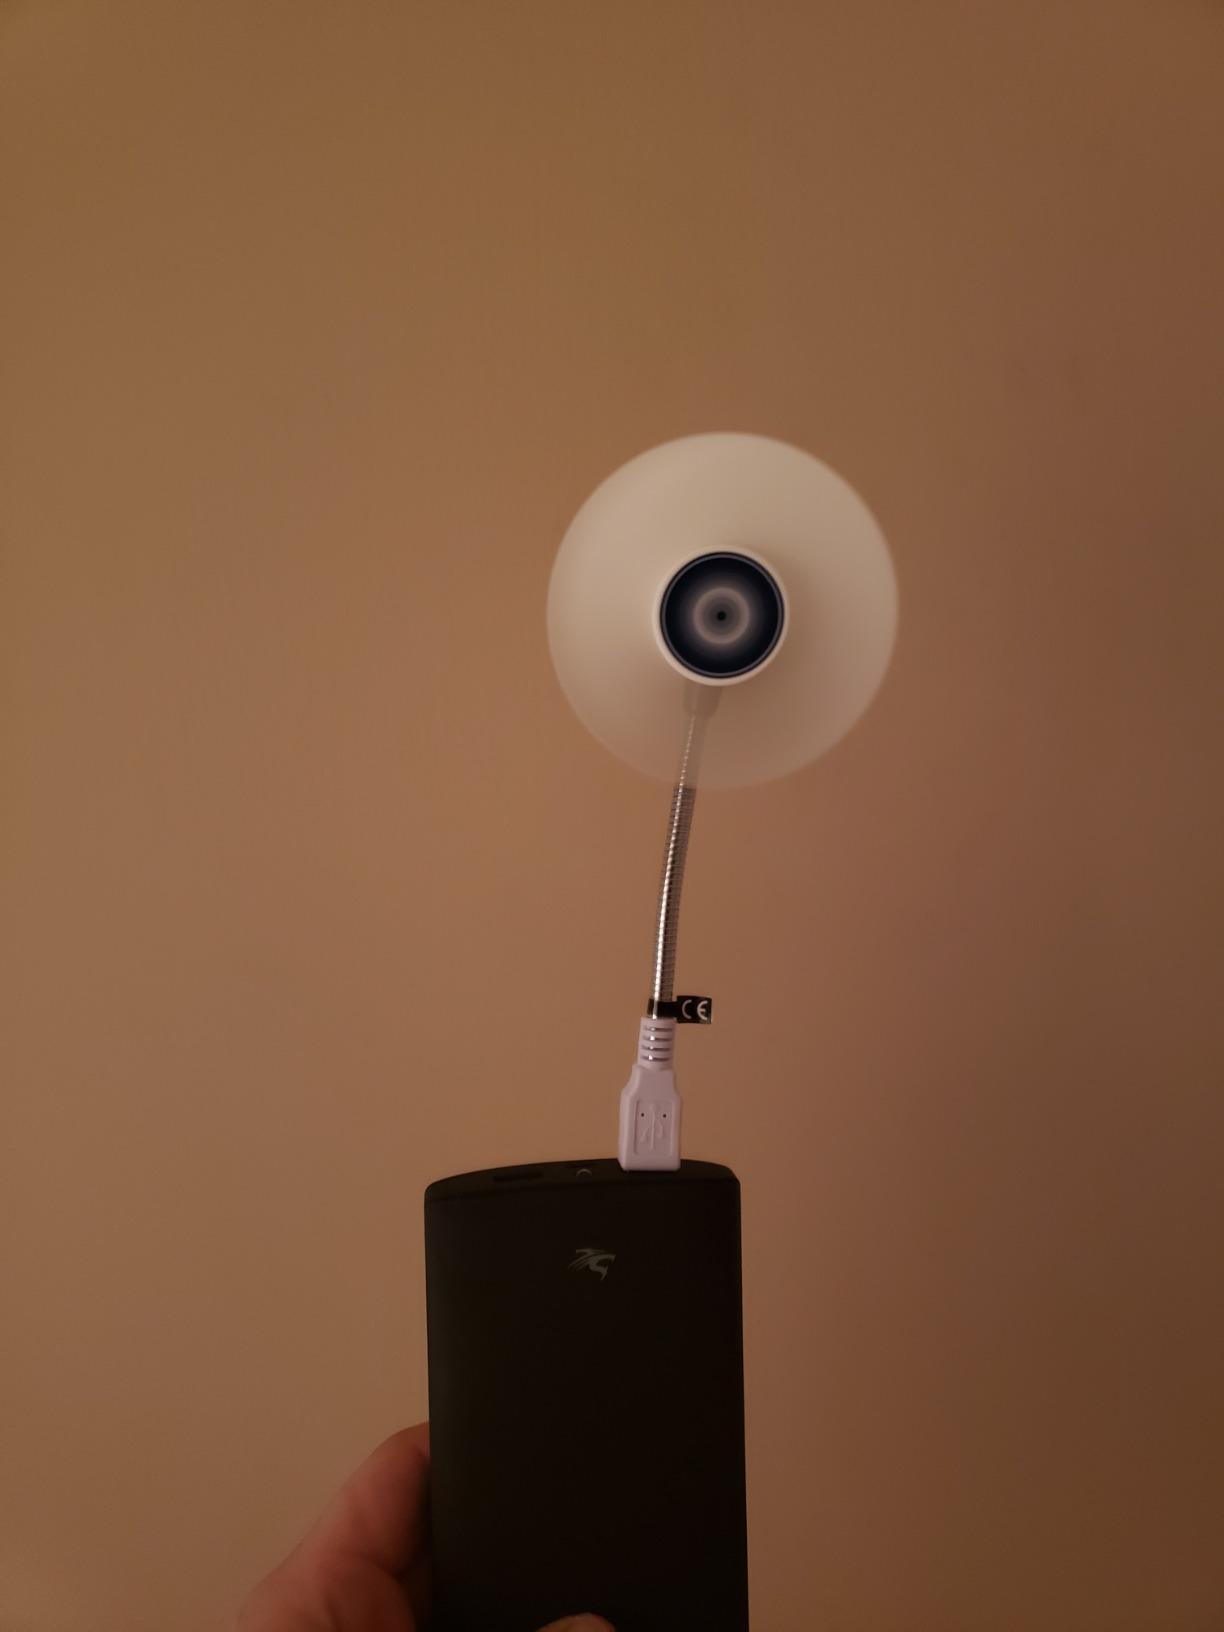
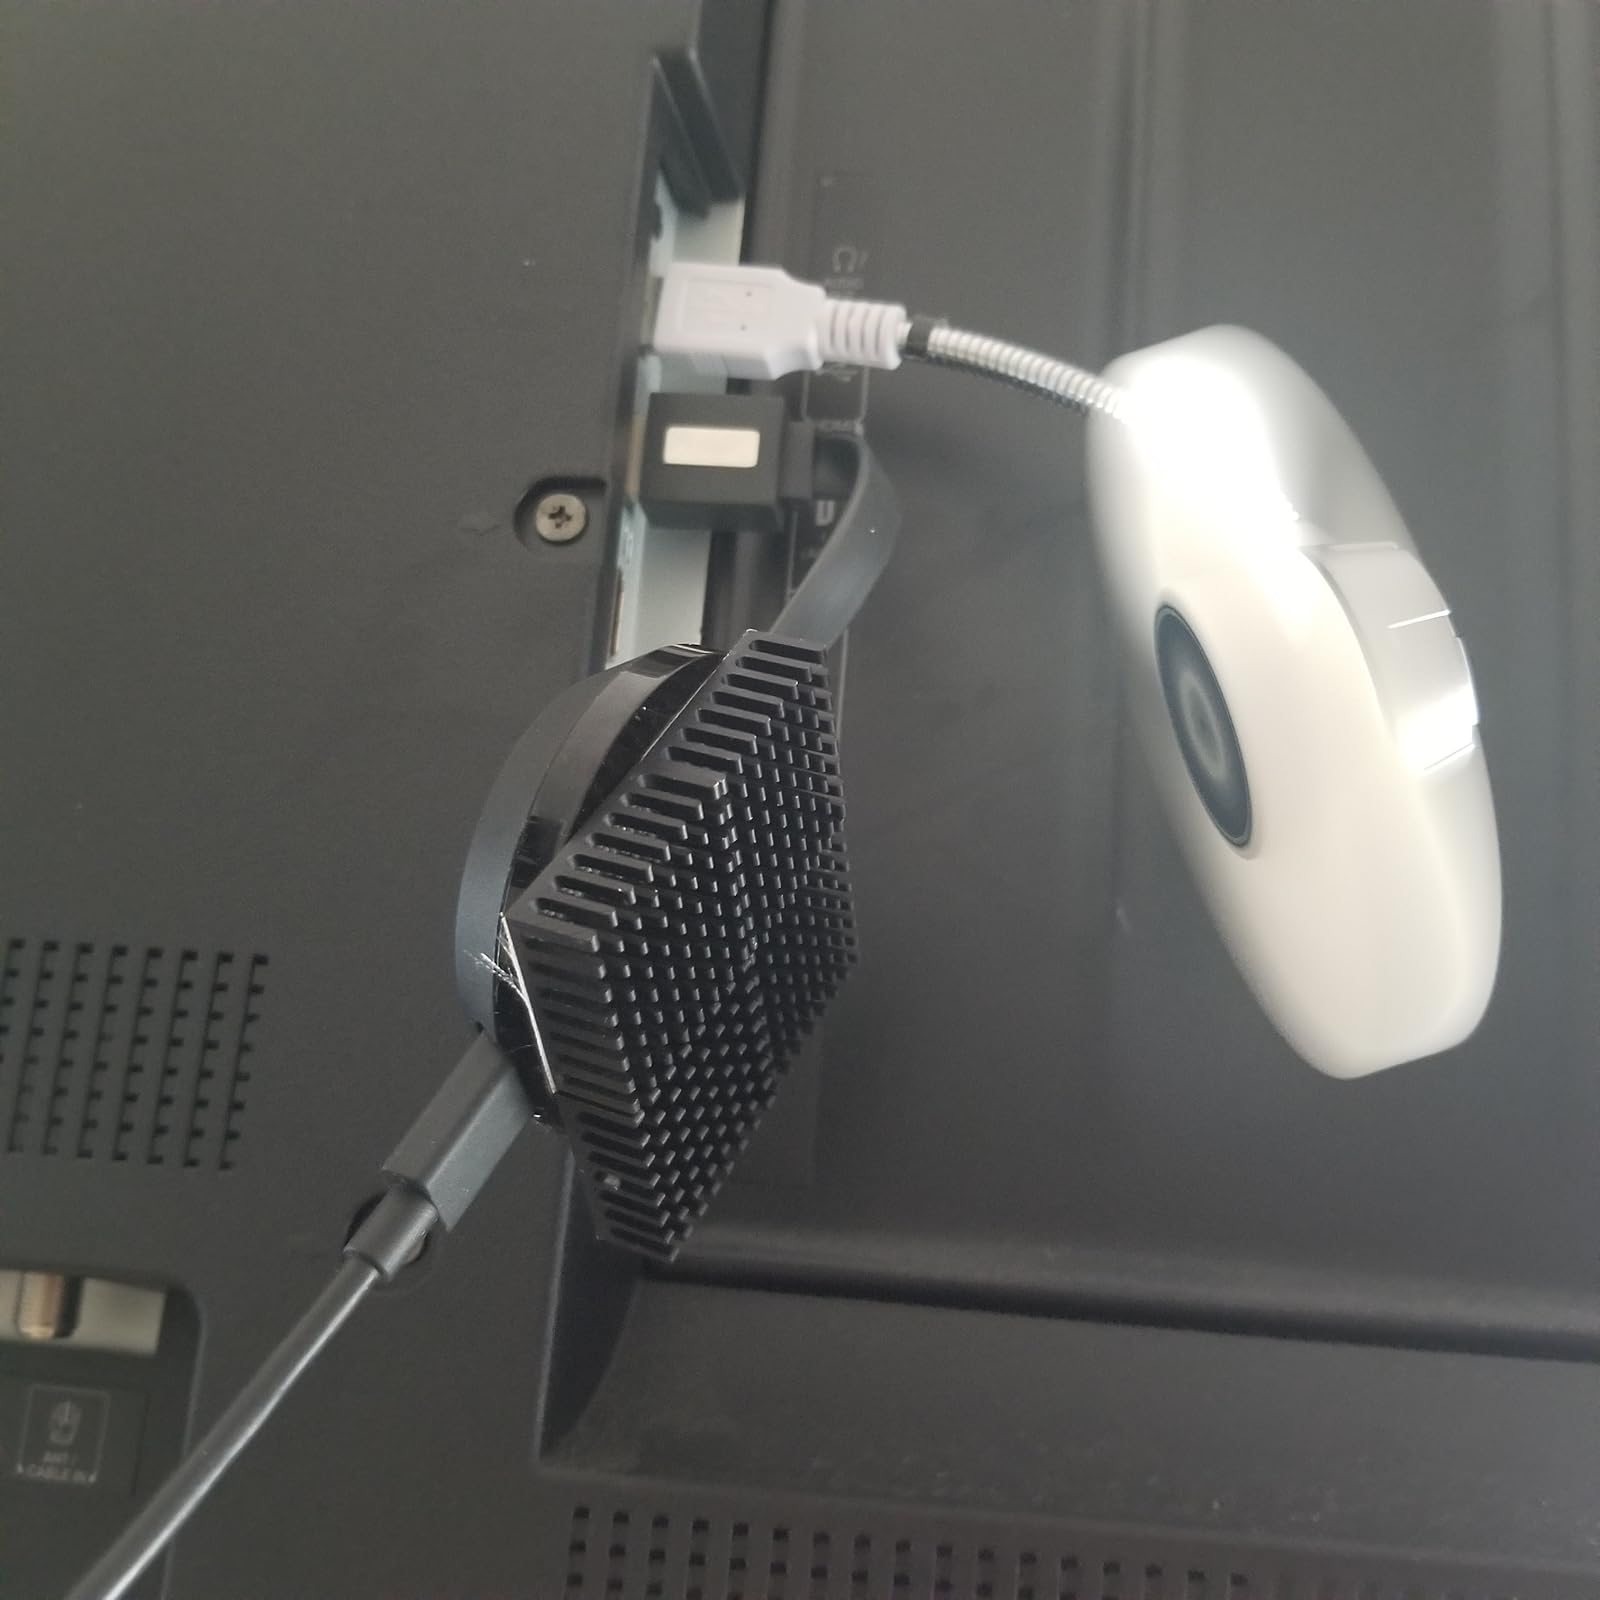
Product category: fan
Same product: yes